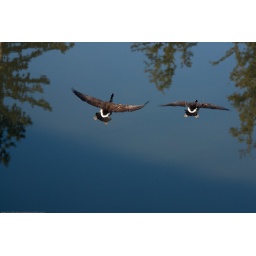
The geese are flying just above a pond, which is reflecting the sky and trees.